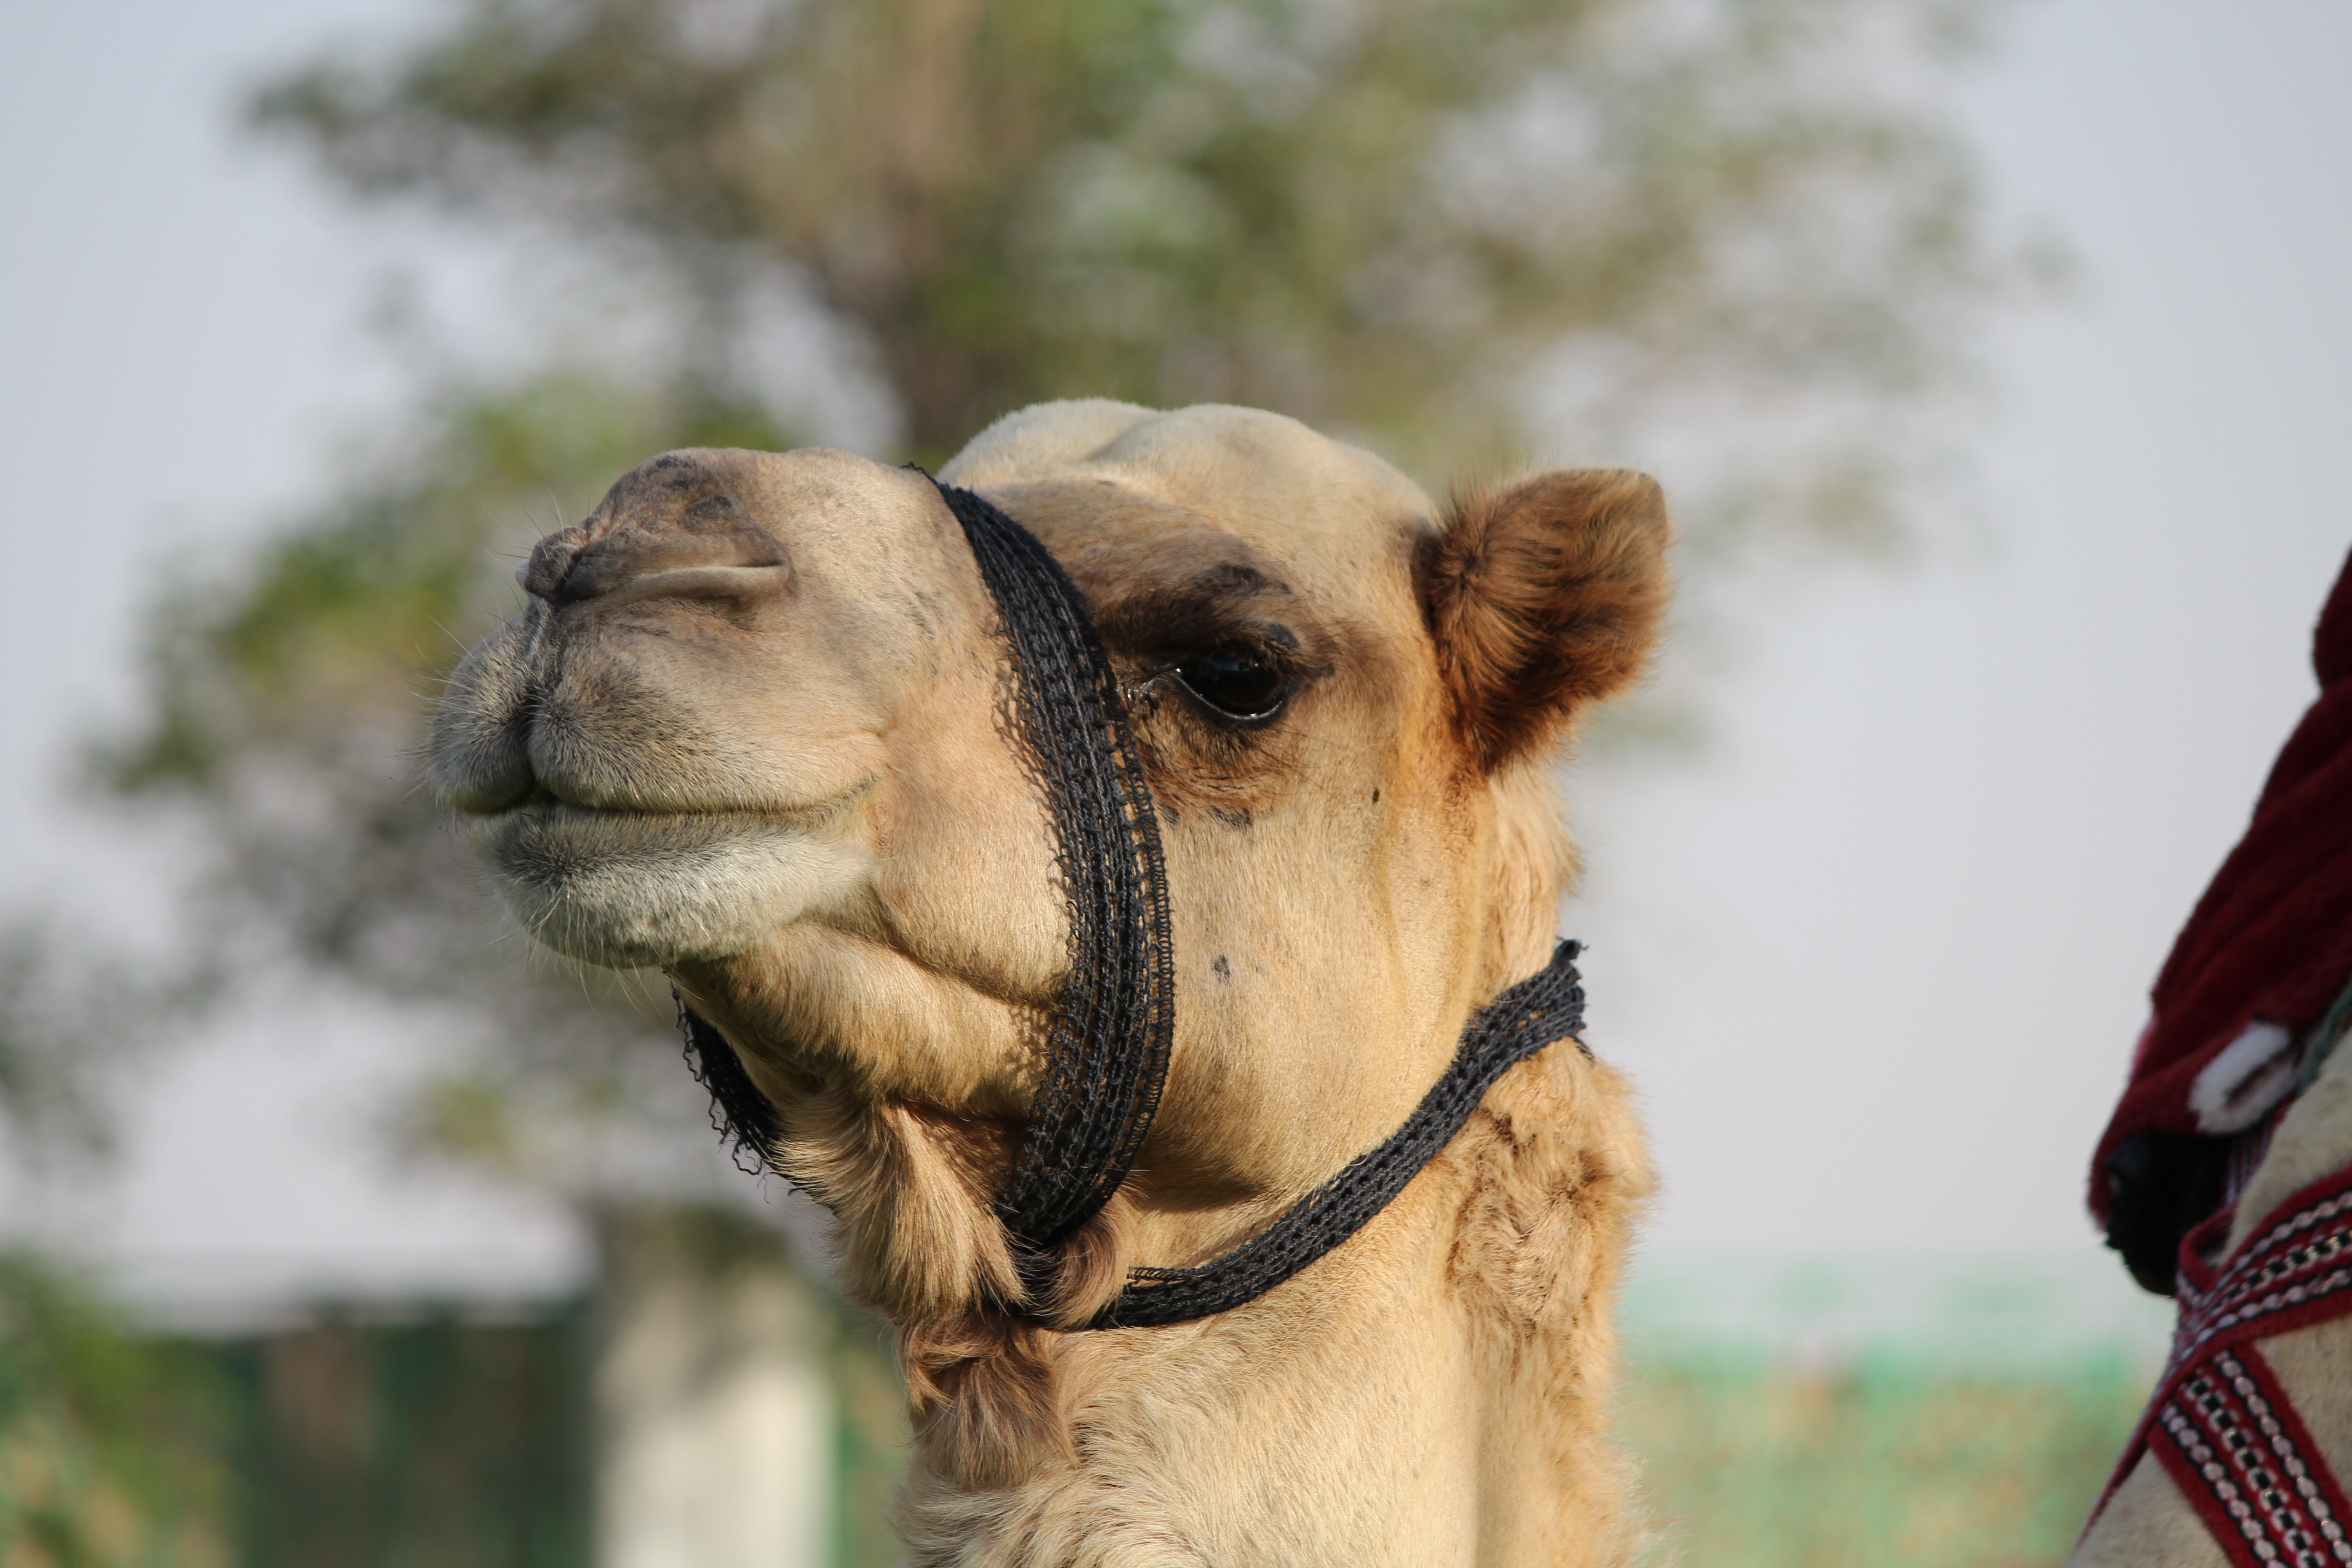
animal, zoo, camel, mammal, vertebrate, animal portrait, camel like mammal, arabian camel